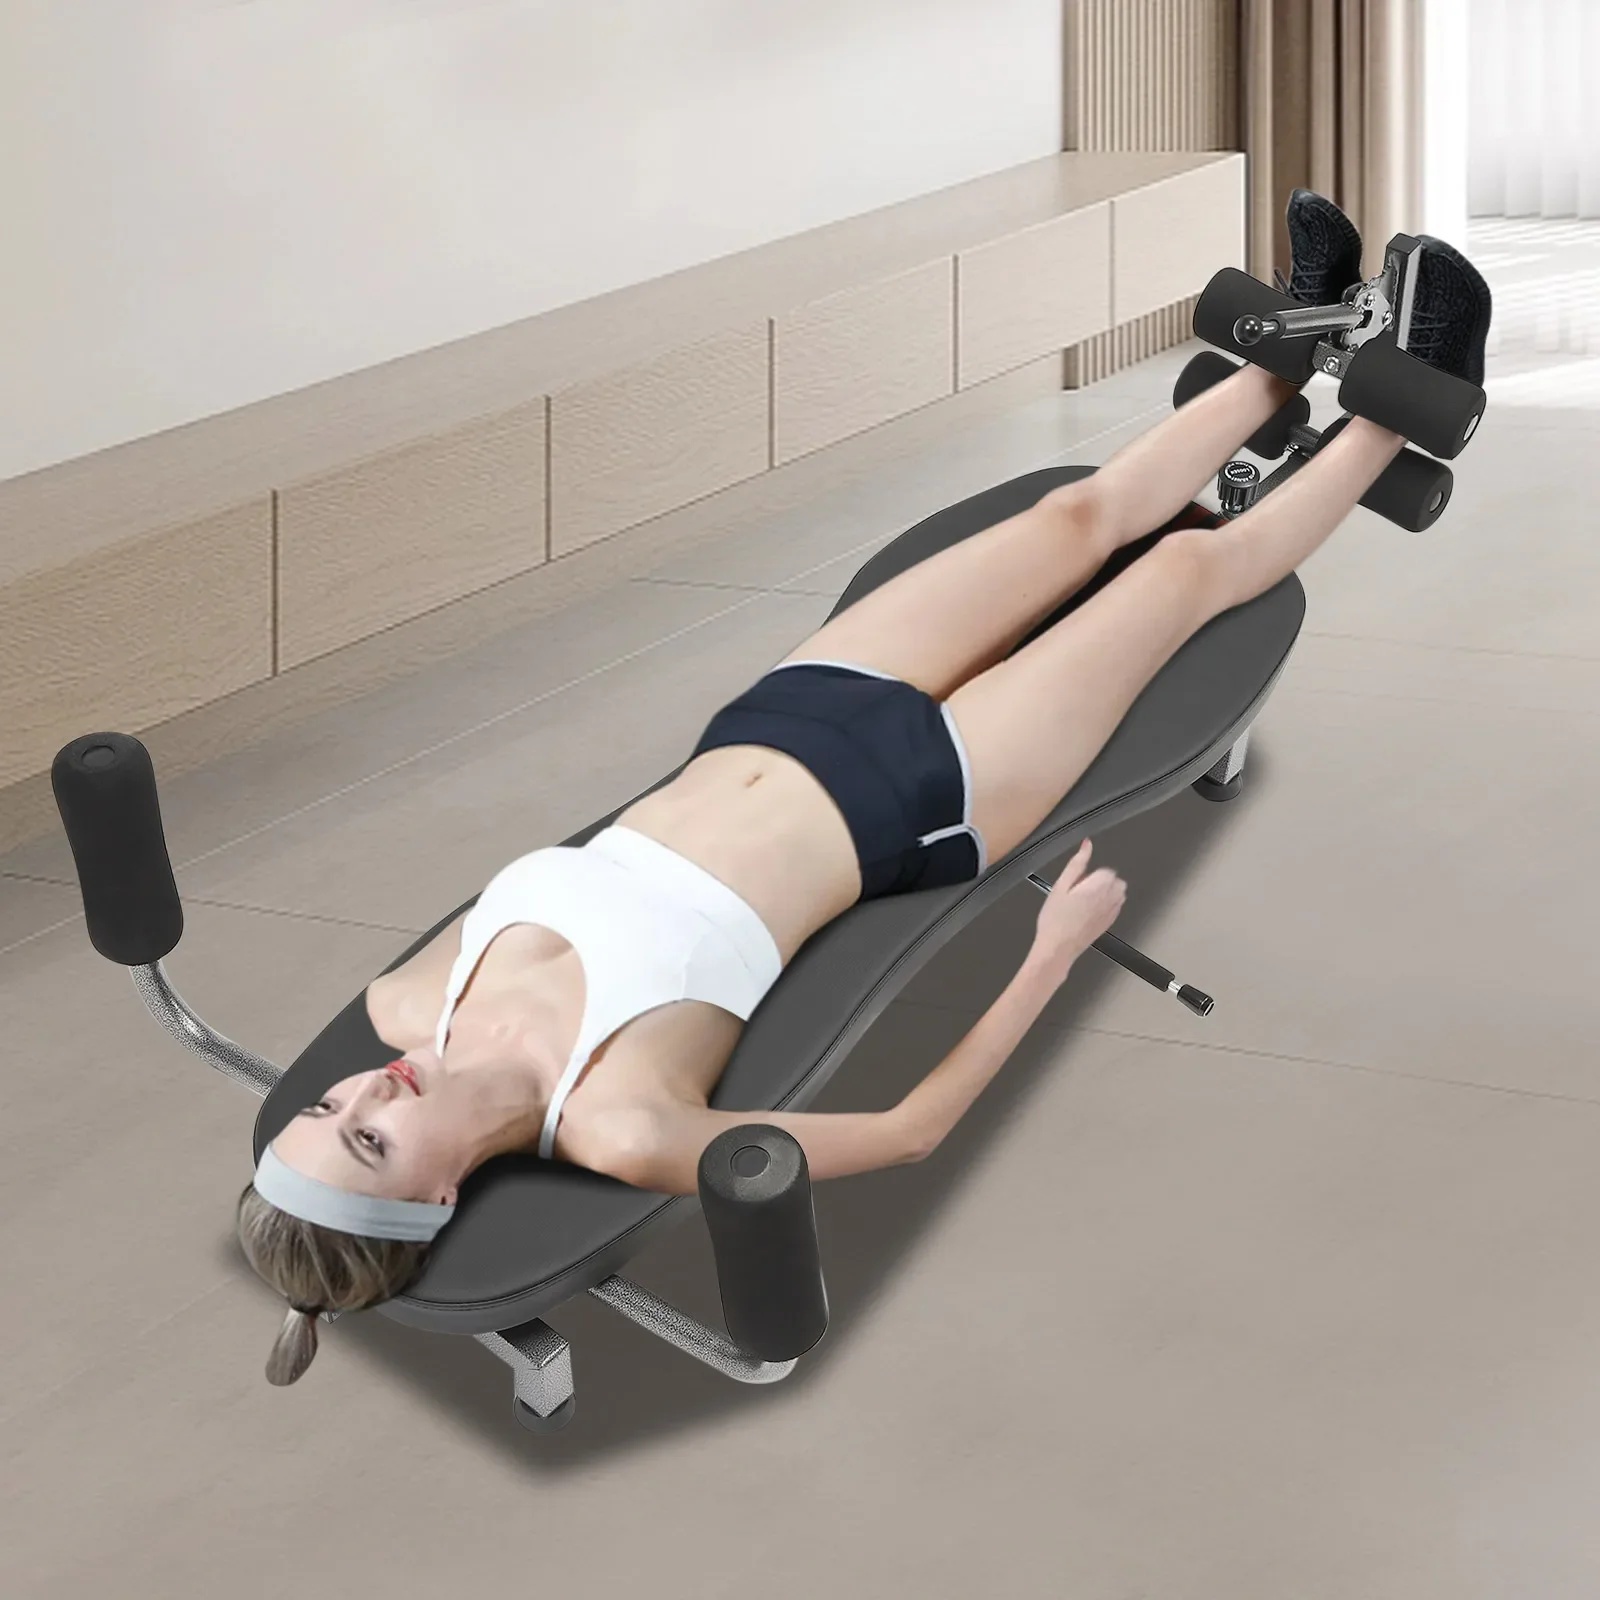
Back Stretch Decompression Bench for Home Workout
Brand: Gracie's Mall
Unlock your potential for a healthier back with the Back Stretch Decompression Bench Inversion Table from Gracie's Mall, designed for effective home workouts! Convenient Adjustment: Easily set the bench to your preferred angle for maximum comfort and support. Heavy-Duty Capacity: With a robust weight capacity of up to 330lbs, this bench accommodates a variety of users. Space-Saving Design: Its compact form allows you to maximize your living space while enjoying a full workout. Multi-Functional Use: Perfect for muscle relaxation and targeted stretching, ensuring an all-around fitness experience. Elevate your home workout routine and say goodbye to back pain with this essential equipment!
Category: Sporting Goods > Fitness & General Exercise Equipment > Inversion Tables & Systems